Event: Ecuador Earthquake
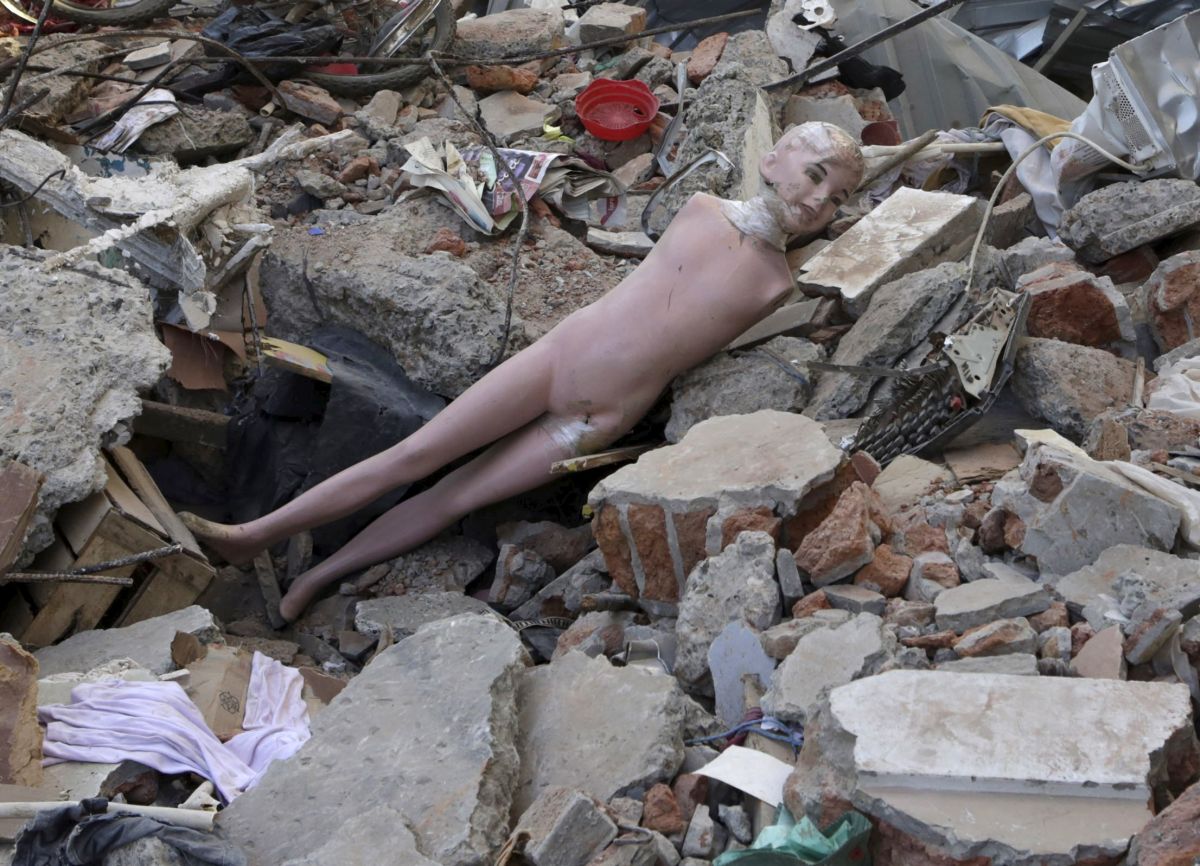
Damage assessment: damage